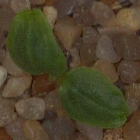
Label: cleavers